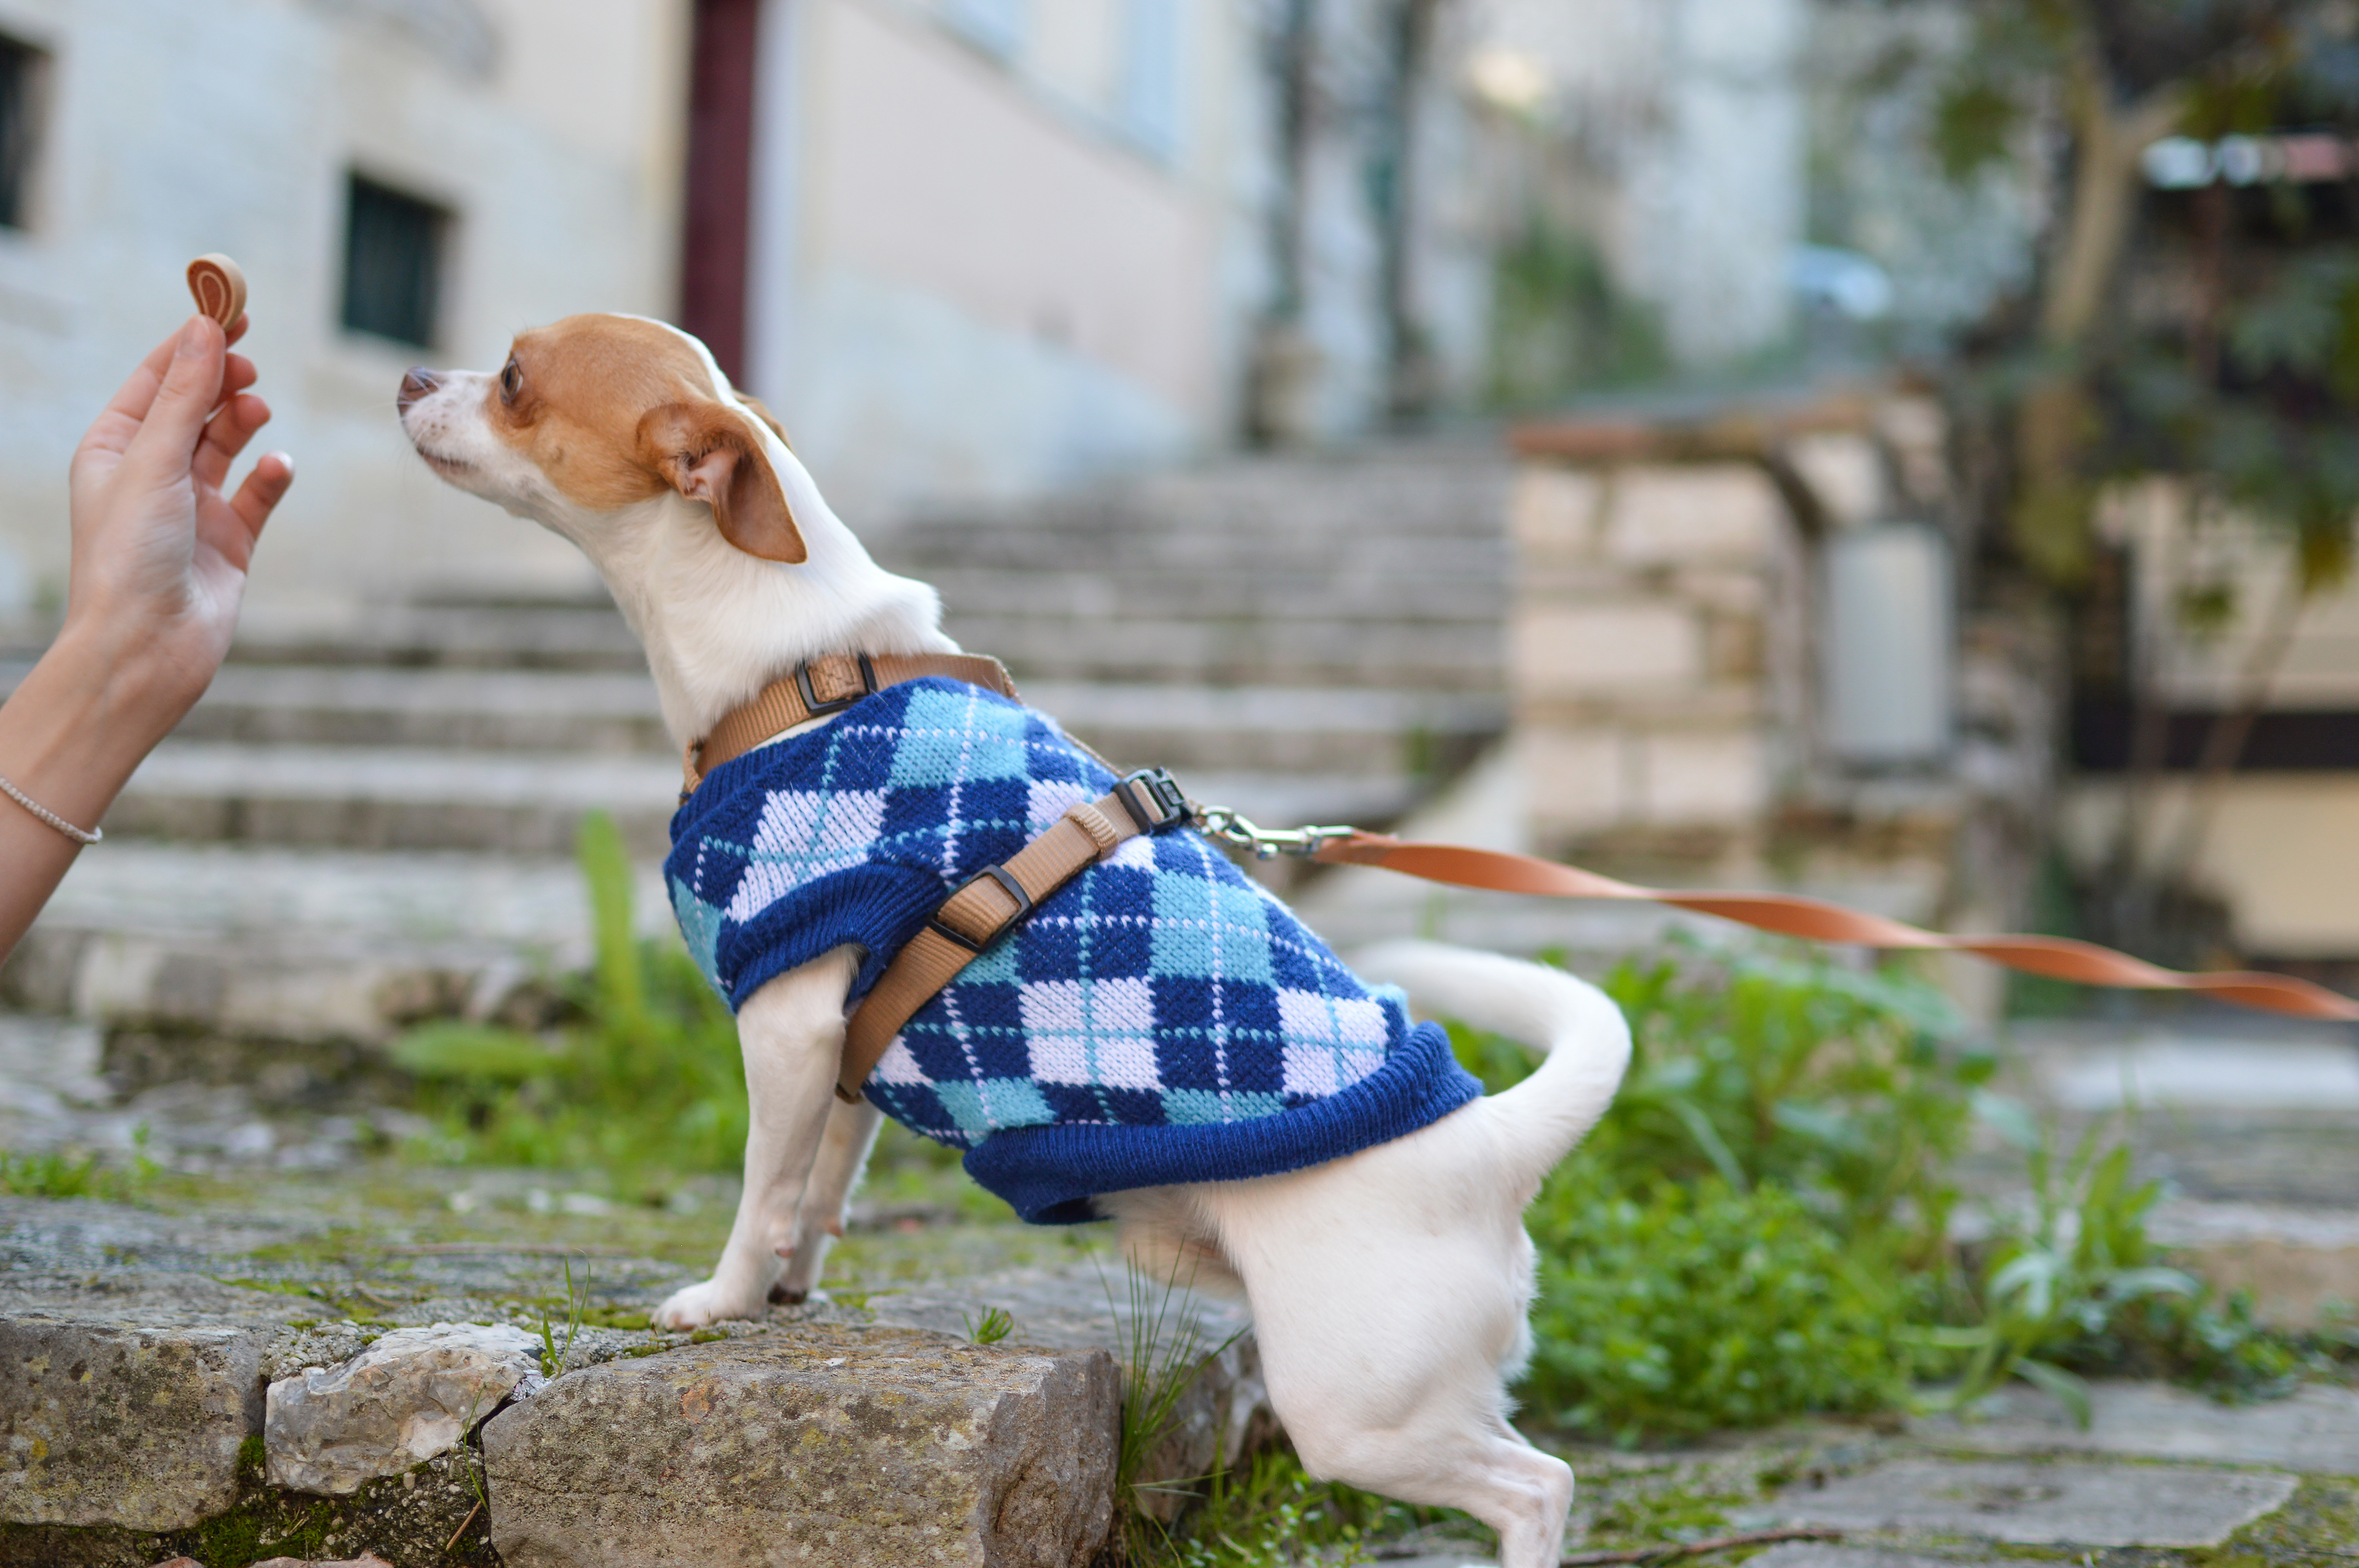
dog, canine, pet, spring, dog walking, dog like mammal, human positions, handmtreat, puppyleash